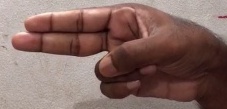
ASL sign: H